Ramon Martinez Gion

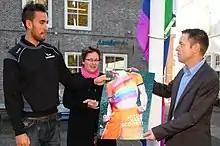
Ramon Martinez Gion at the national coming out day in Zwolle

At the beginning of Ramon’s professional career he already stated his sexuality and did various interviews for dutch media representing the LGBTQ community giving it a voice in the world of professional sports. On national coming out day (11 October 2012) Ramon helped by raising the rainbow flag over the city hall of Zwolle. While being the first openly homosexual volleyball player in The Netherlands he continued representing LGBTQ in his international career. Resulting in being the first openly gay professional athlete in Belgium France and Greece. Ramon was nominated for the OUT d’or in 2019 and to be ambassador of the 15th Paris International Sports Tournament hosted by FSGL.